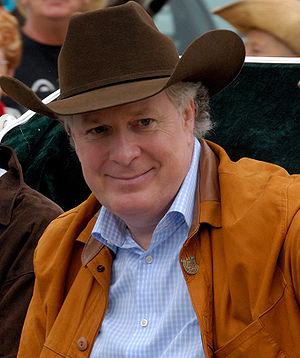
Les élections fédérales canadiennes de 1997 se déroulent le 2 juin 1997 afin d'élire les députés de la 36ᵉ législature de la Chambre des communes du Canada. Le Parti libéral du Canada, dirigé par Jean Chrétien, remporte un deuxième mandat majoritaire. Le Parti réformiste du Canada remplace le Bloc québécois en tant qu'Opposition officielle.
Le vice-premier ministre du Canada est le deuxième personnage du conseil des ministres.
L'élection générale québécoise de 2007 se tient le 26 mars 2007 et est déclenchée par le premier ministre Jean Charest le 21 février. Le scrutin permet l'élection à l'Assemblée nationale du Québec de 125 députés de la 38ᵉ législature ; il s'agit de la 38ᵉ élection générale dans la province depuis la confédération canadienne de 1867.